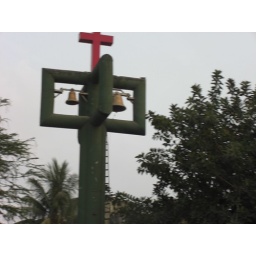
Captured from our car the church bells at the Portuguese Church in Dadar